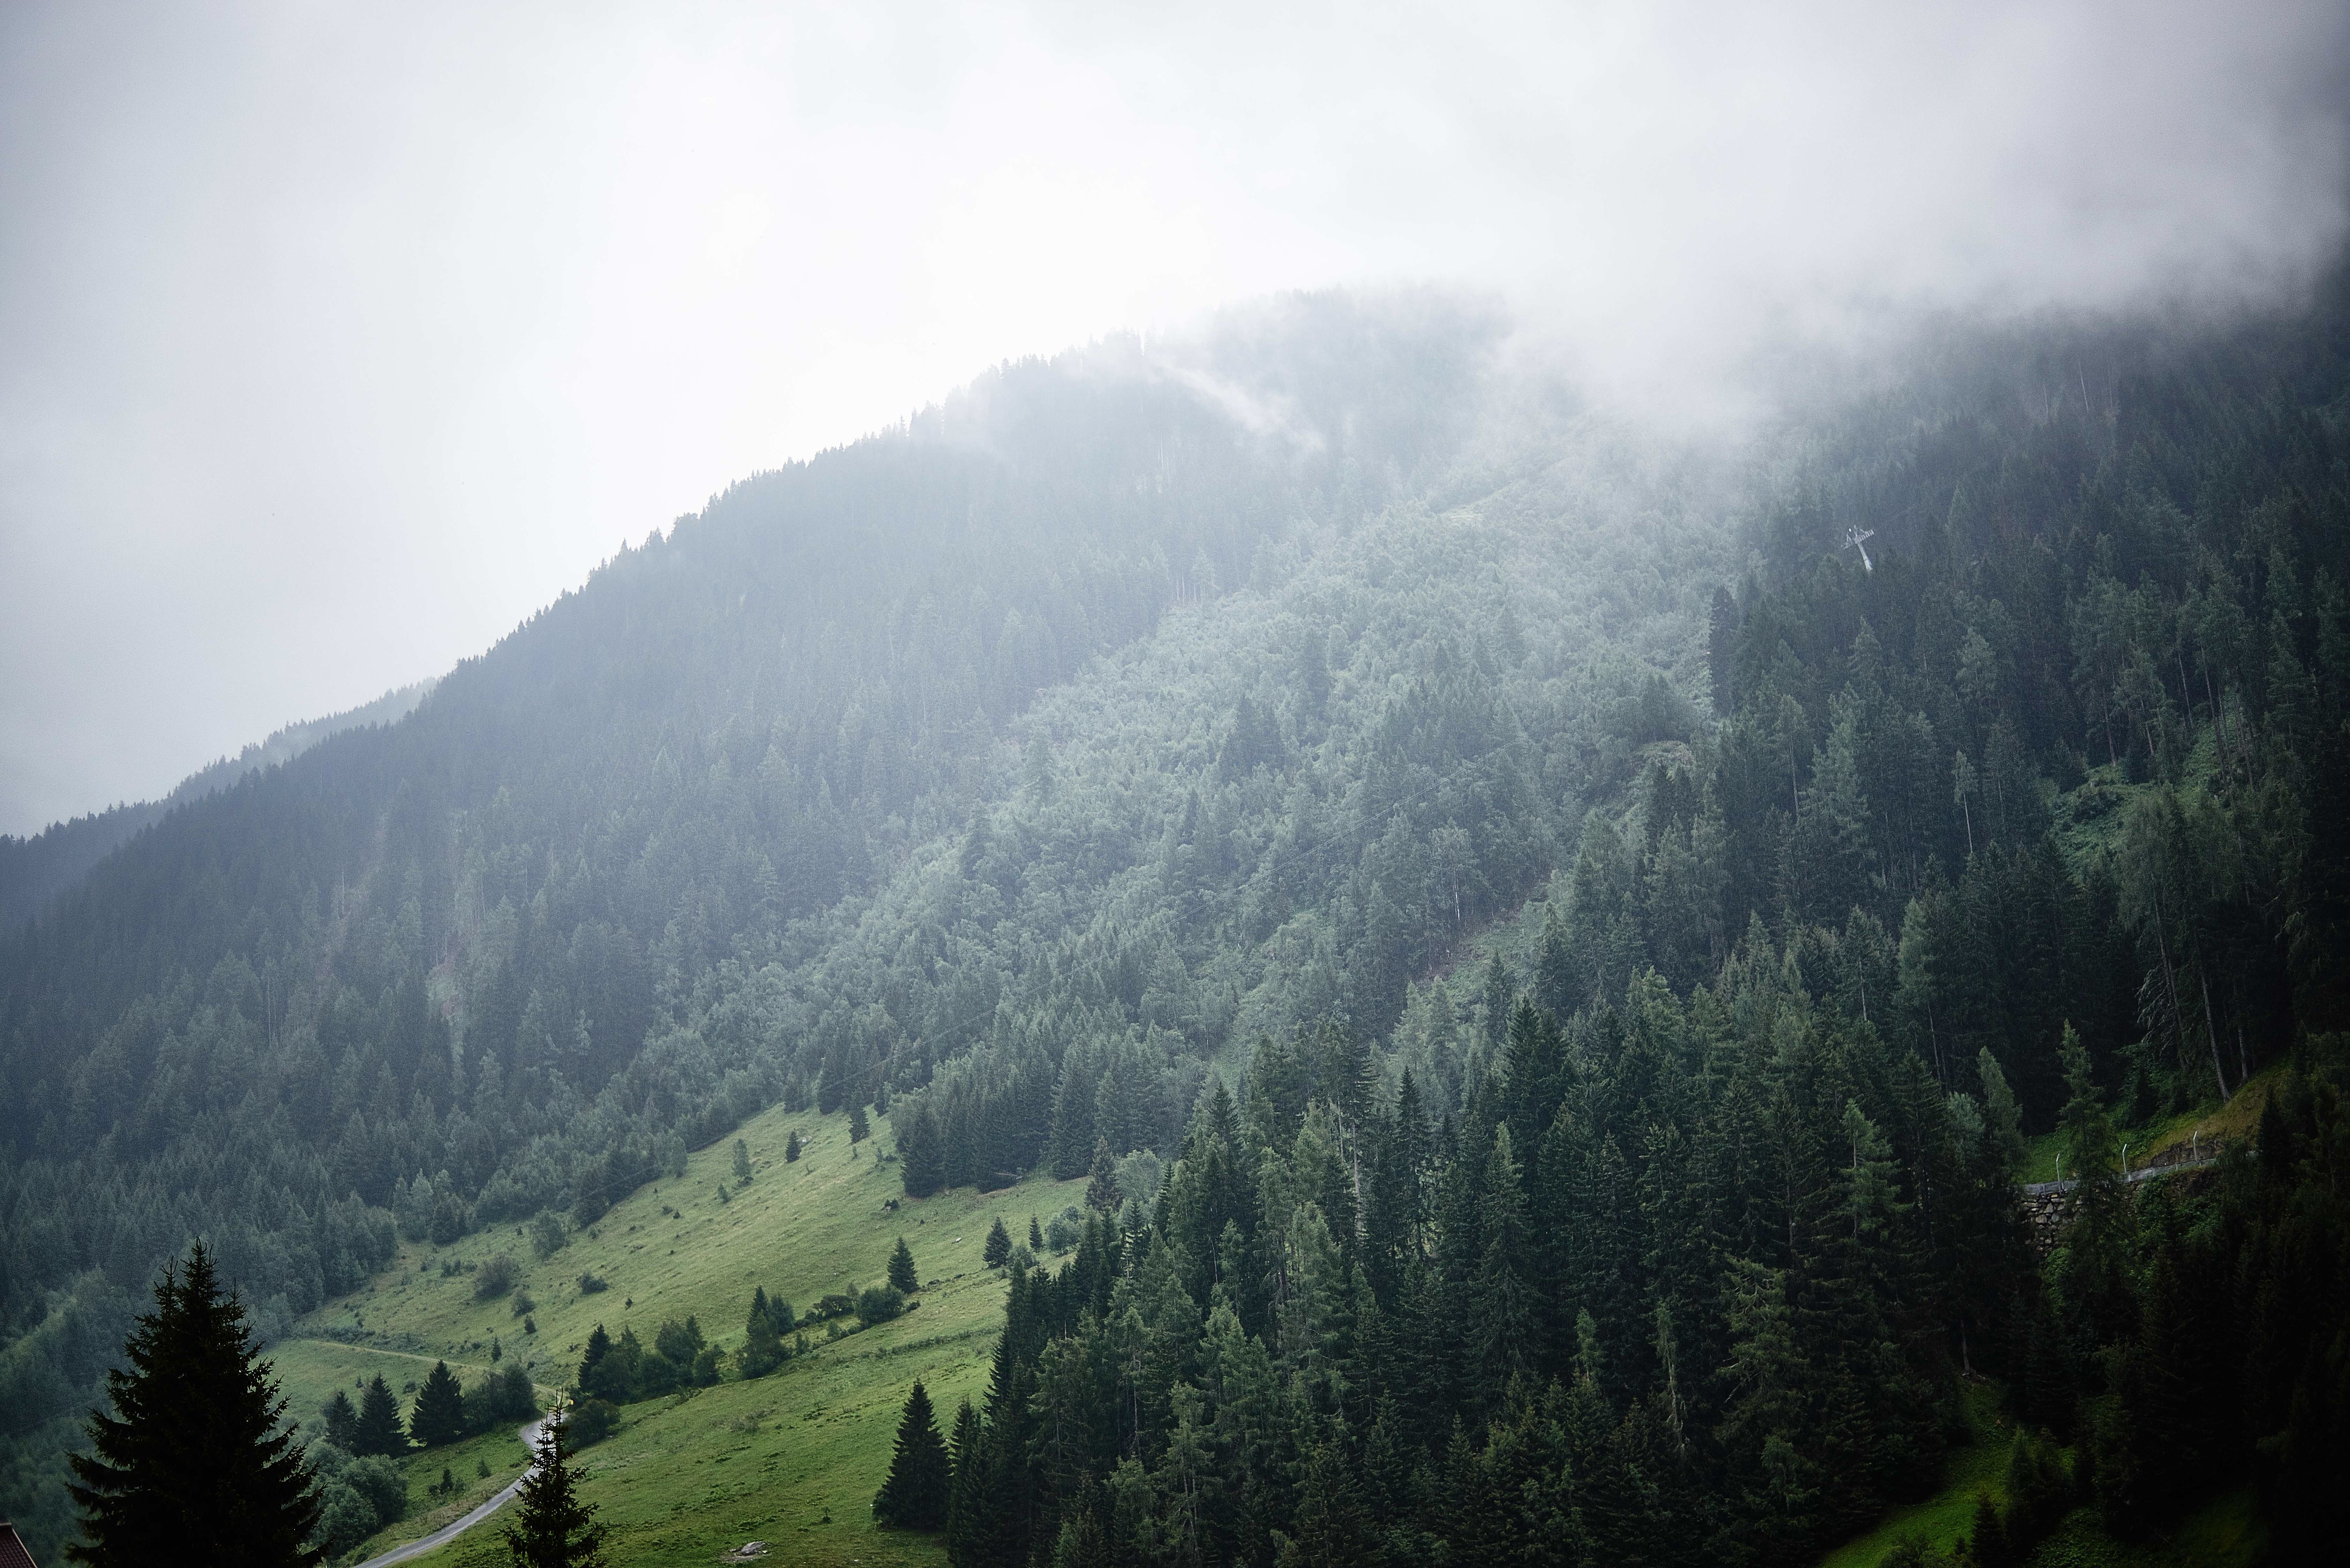
landscape, tree, nature, forest, wilderness, mountain, cloud, fog, mist, morning, hill, valley, mountain range, weather, ridge, alps, landform, mountain pass, hill station, geographical feature, atmospheric phenomenon, mountainous landforms